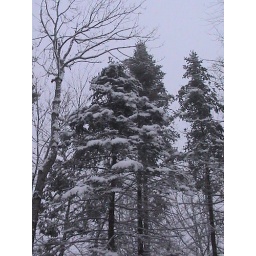
Kathy snapped an absolutely stunning photo of the treetops. The green underside of the boughs contrasts nicely against the white sky.